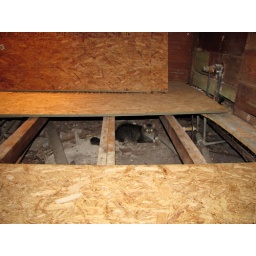
Bear exploring under the kitchen floor. At one time three out of four cats were under the house. Uh-oh.